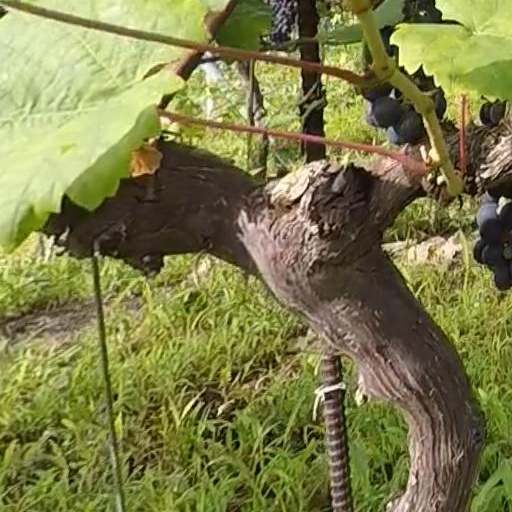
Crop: grape